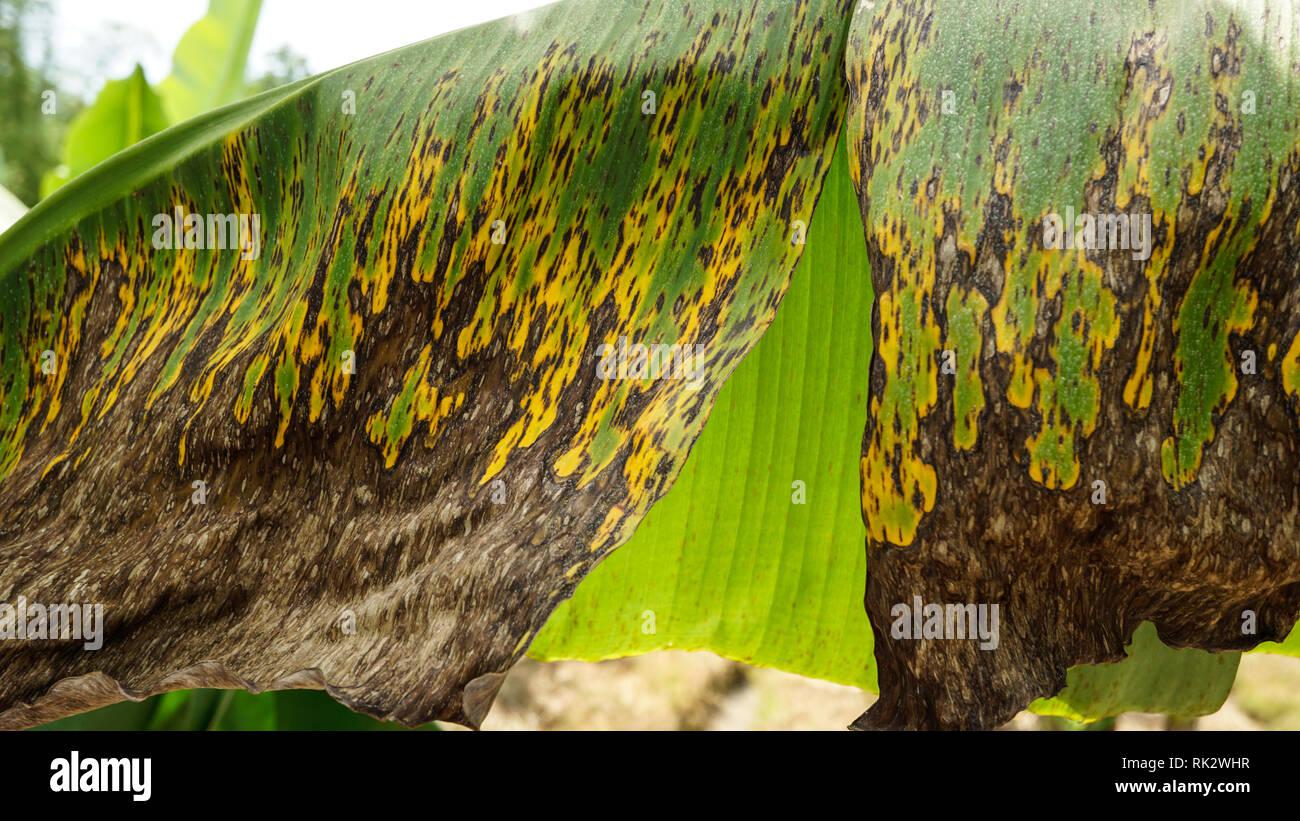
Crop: unknown
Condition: banana_banana_black_streak_banana_black_sigatoka_()